Jim Knight

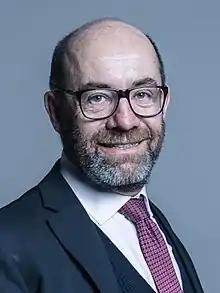
Official portrait, 2018

James Philip Knight, Baron Knight of Weymouth, (born 6 March 1965) is a British politician who served as Minister for the South West and Minister of State for Employment and Welfare Reform from 2009 to 2010. A member of the Labour Party and Co-operative Party, he was Member of Parliament (MP) for South Dorset from 2001 to 2010.